Cactus Air Force

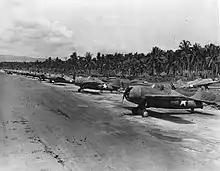
F4F-4 Wildcats on Guadalcanal

Living conditions on Guadalcanal were some of the most difficult faced by Marine aviation. Pilots and mechanics lived in mud-floored tents in a flooded coconut plantation called "Mosquito Grove." Most contracted tropical diseases such as malaria, dysentery, dengue fever, or fungal infections.